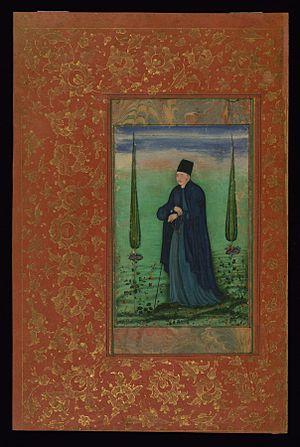
La Mission jésuite de Moghol est une œuvre d’évangélisation chrétienne entreprise par les Jésuites en Inde du Nord. Arrivés en 1580 à Fatehpur-Sikri comme invités personnels de l’empereur Akbar lui-même, les jésuites résidèrent à Āgrā durant près de deux siècles. Ils furent remplacés par les Pères Carmes lorsque la Compagnie de Jésus fut supprimée. Les Capucins prirent la relève en 1820 lorsque la mission devint le vicariat apostolique du Tibet-Hindustan.